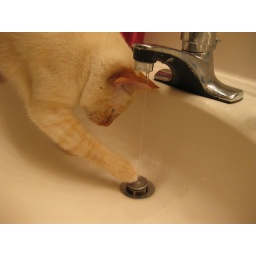
Jersey in the bathroom sink